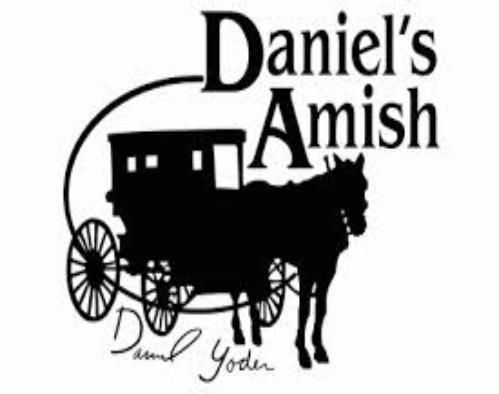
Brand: amish
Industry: Necessities